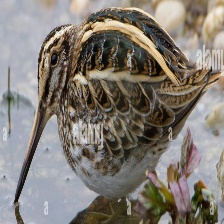
Species: JACK SNIPE
Scientific name: LYMNOCRYPTES MINIMUS